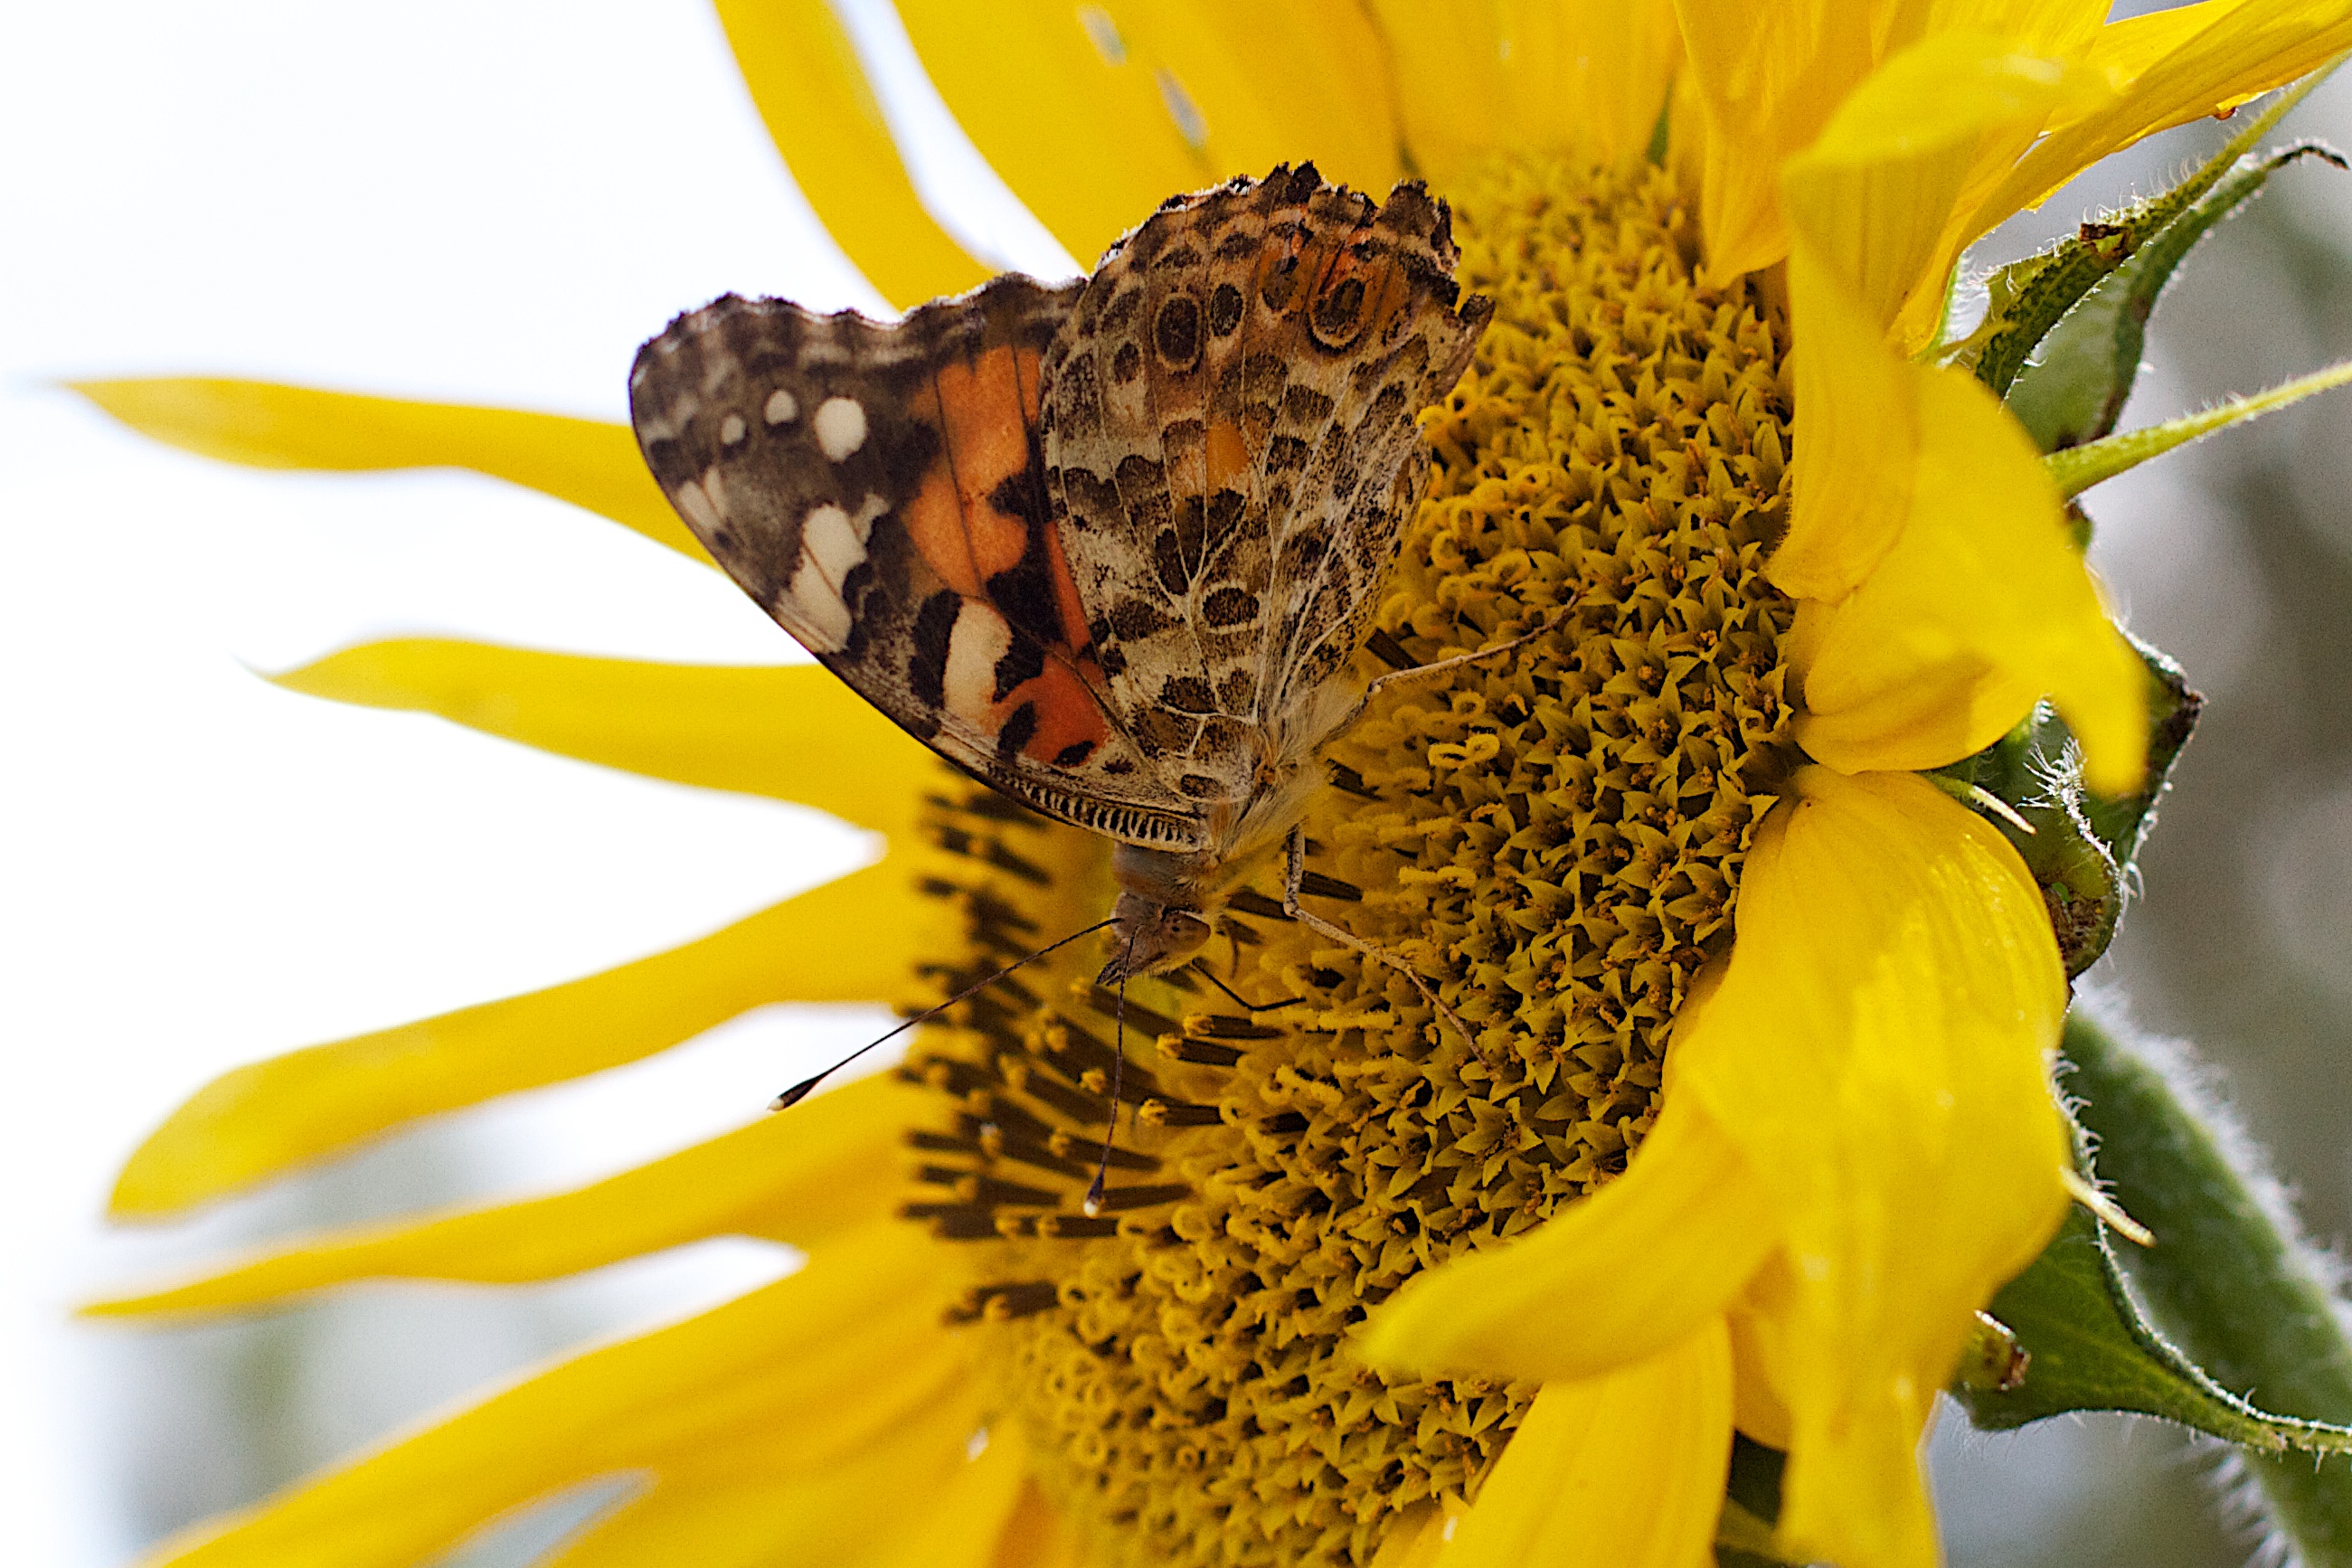
plant, photography, flower, petal, pollen, insect, botany, butterfly, yellow, flora, fauna, sunflower, invertebrate, close up, seedforward, nectar, macro photography, flowering plant, honey bee, daisy family, sunflower seed, plant stem, land plant, moths and butterflies